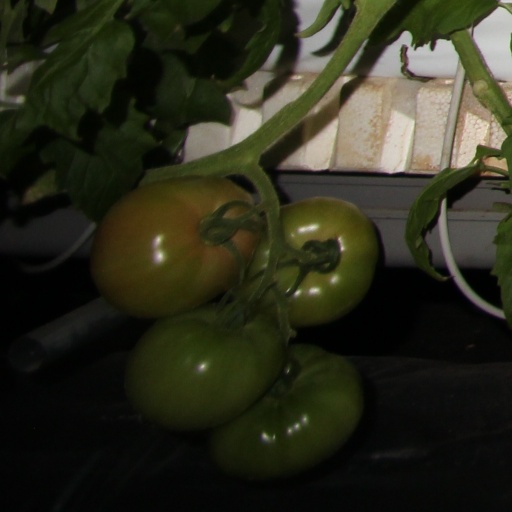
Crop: tomato